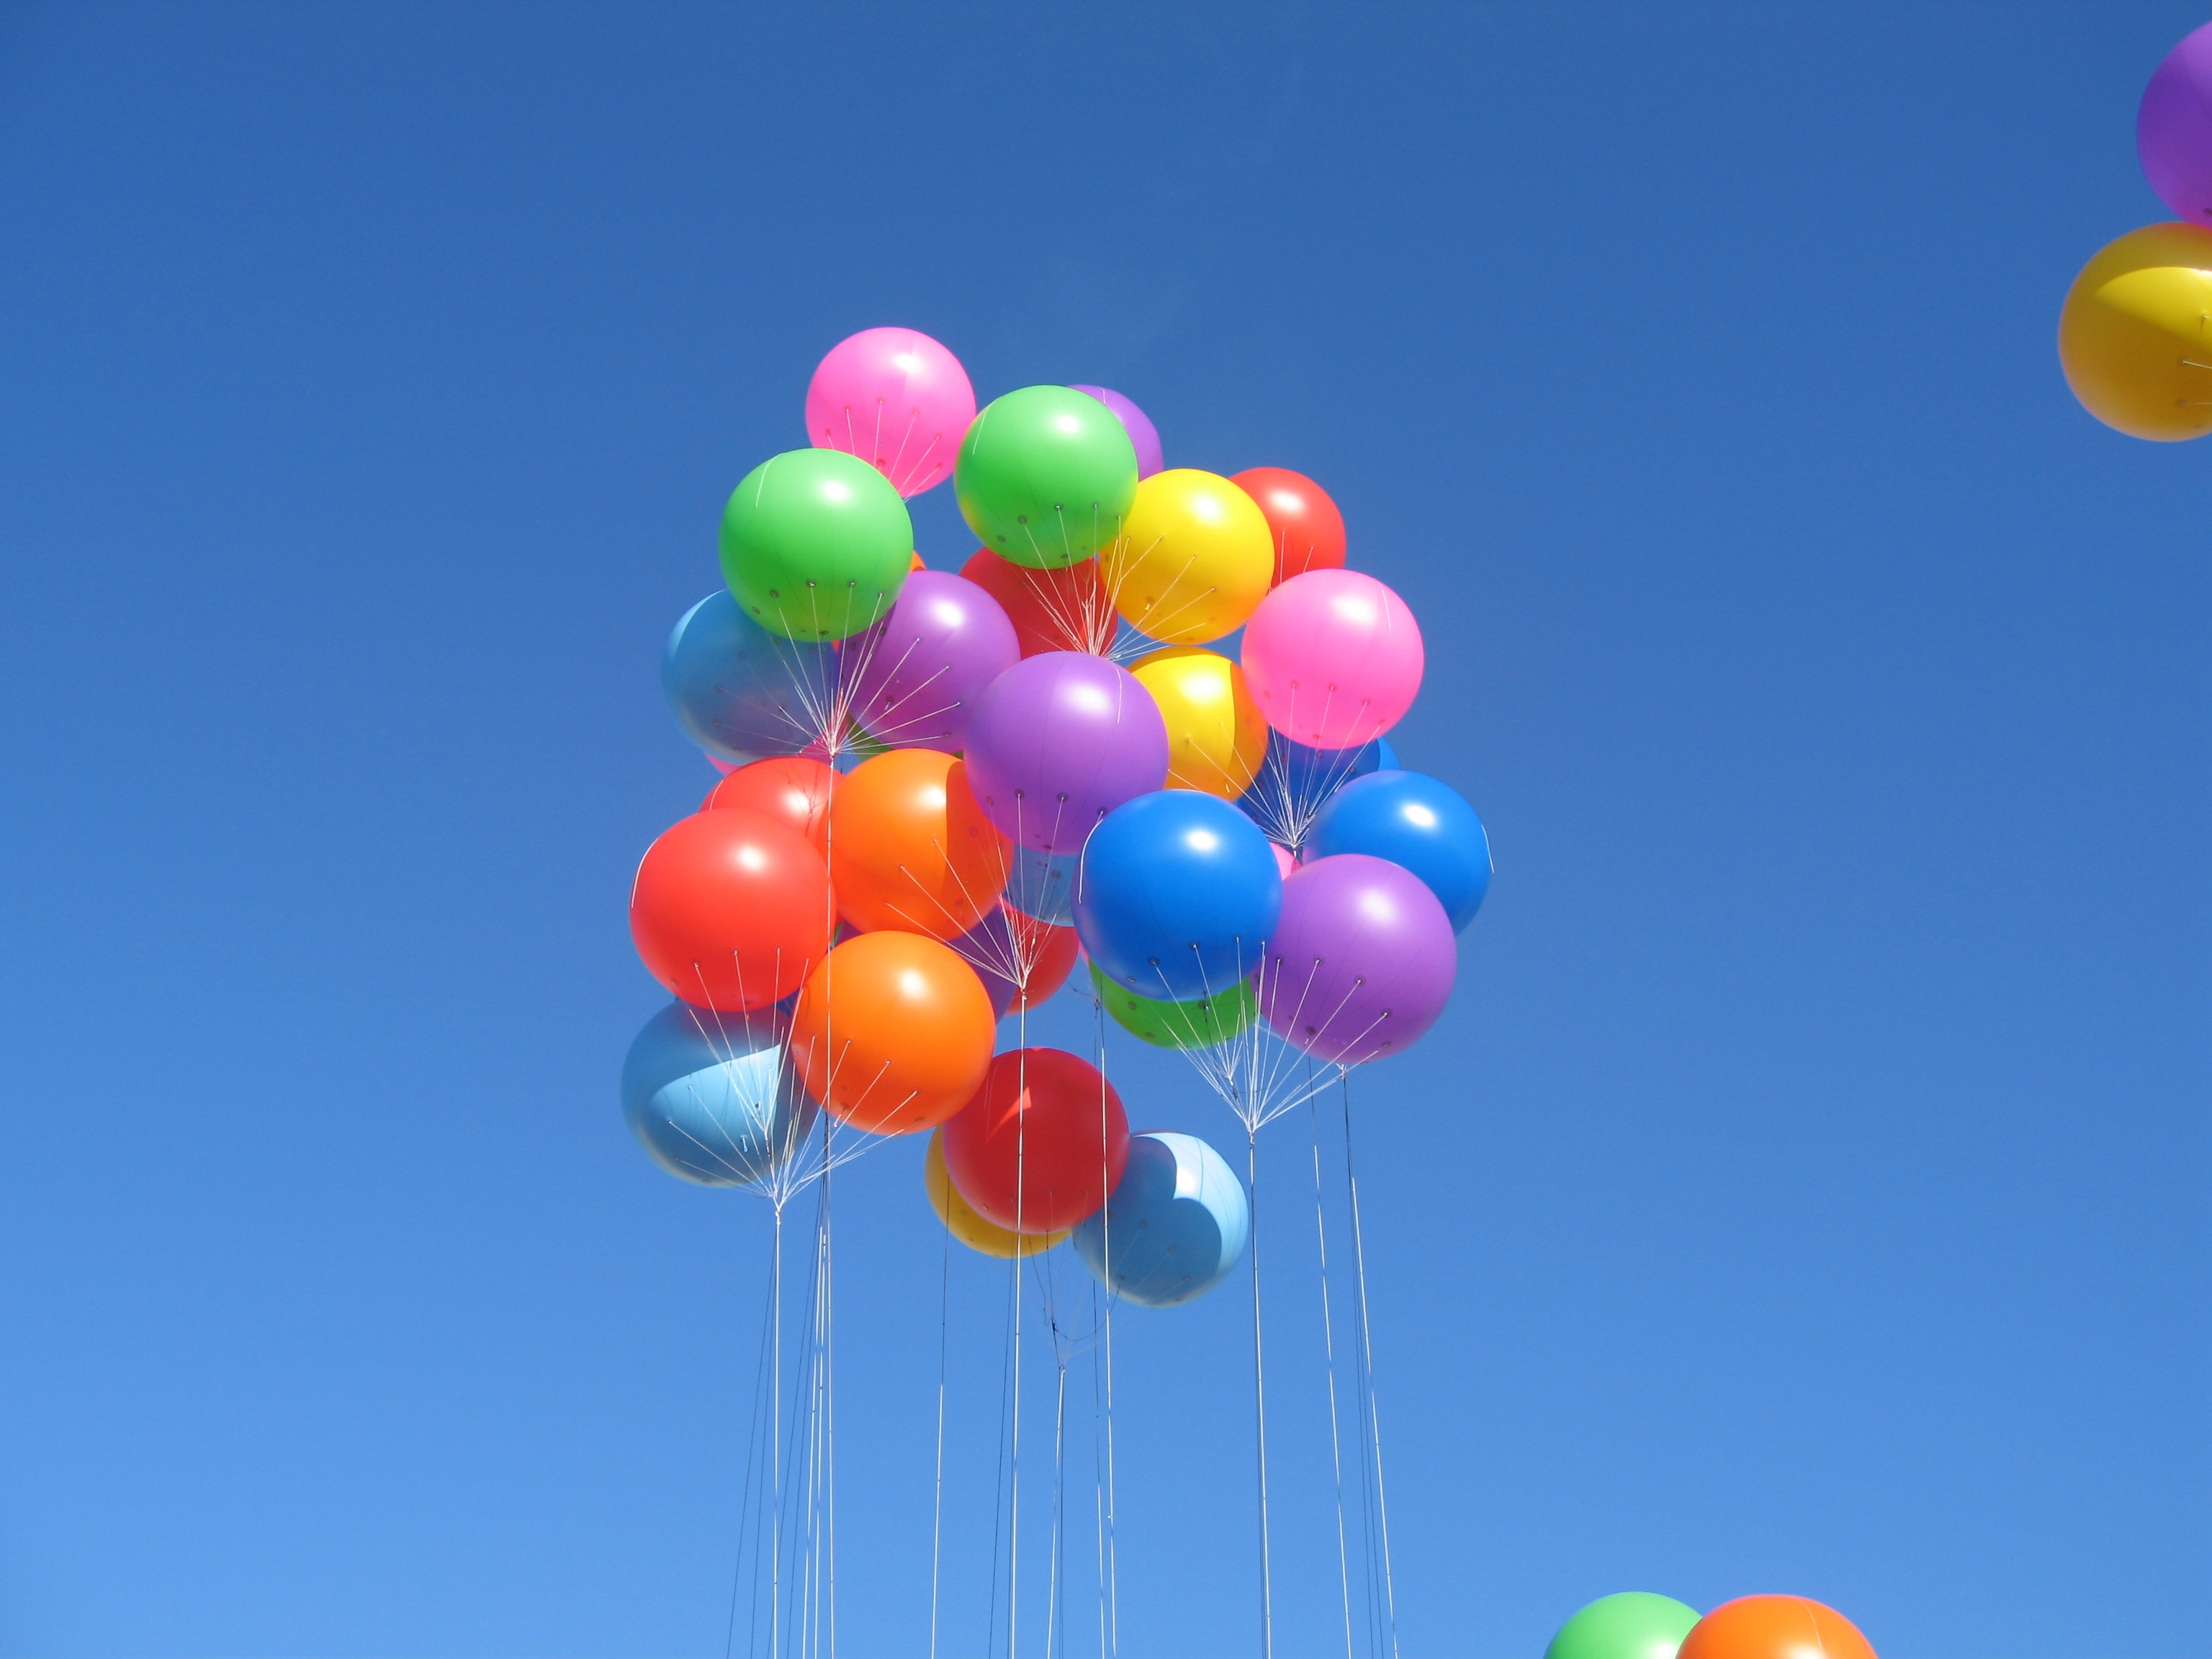
sky, play, balloon, color, toy, festival, ball, windbag